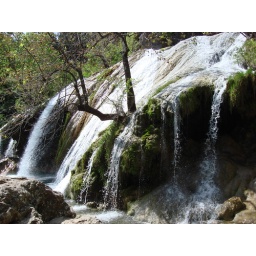
Another view of the main waterfall at Turner Falls. We walked under the water fall on top of the rock in the front.